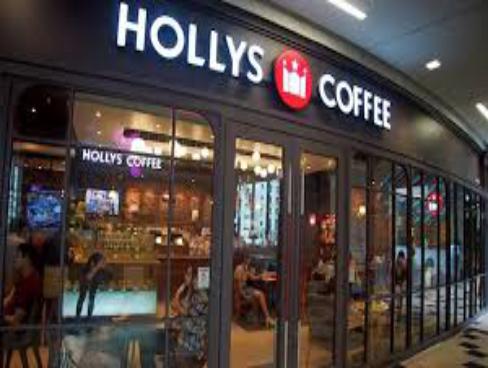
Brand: Hollys Coffee
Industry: Food